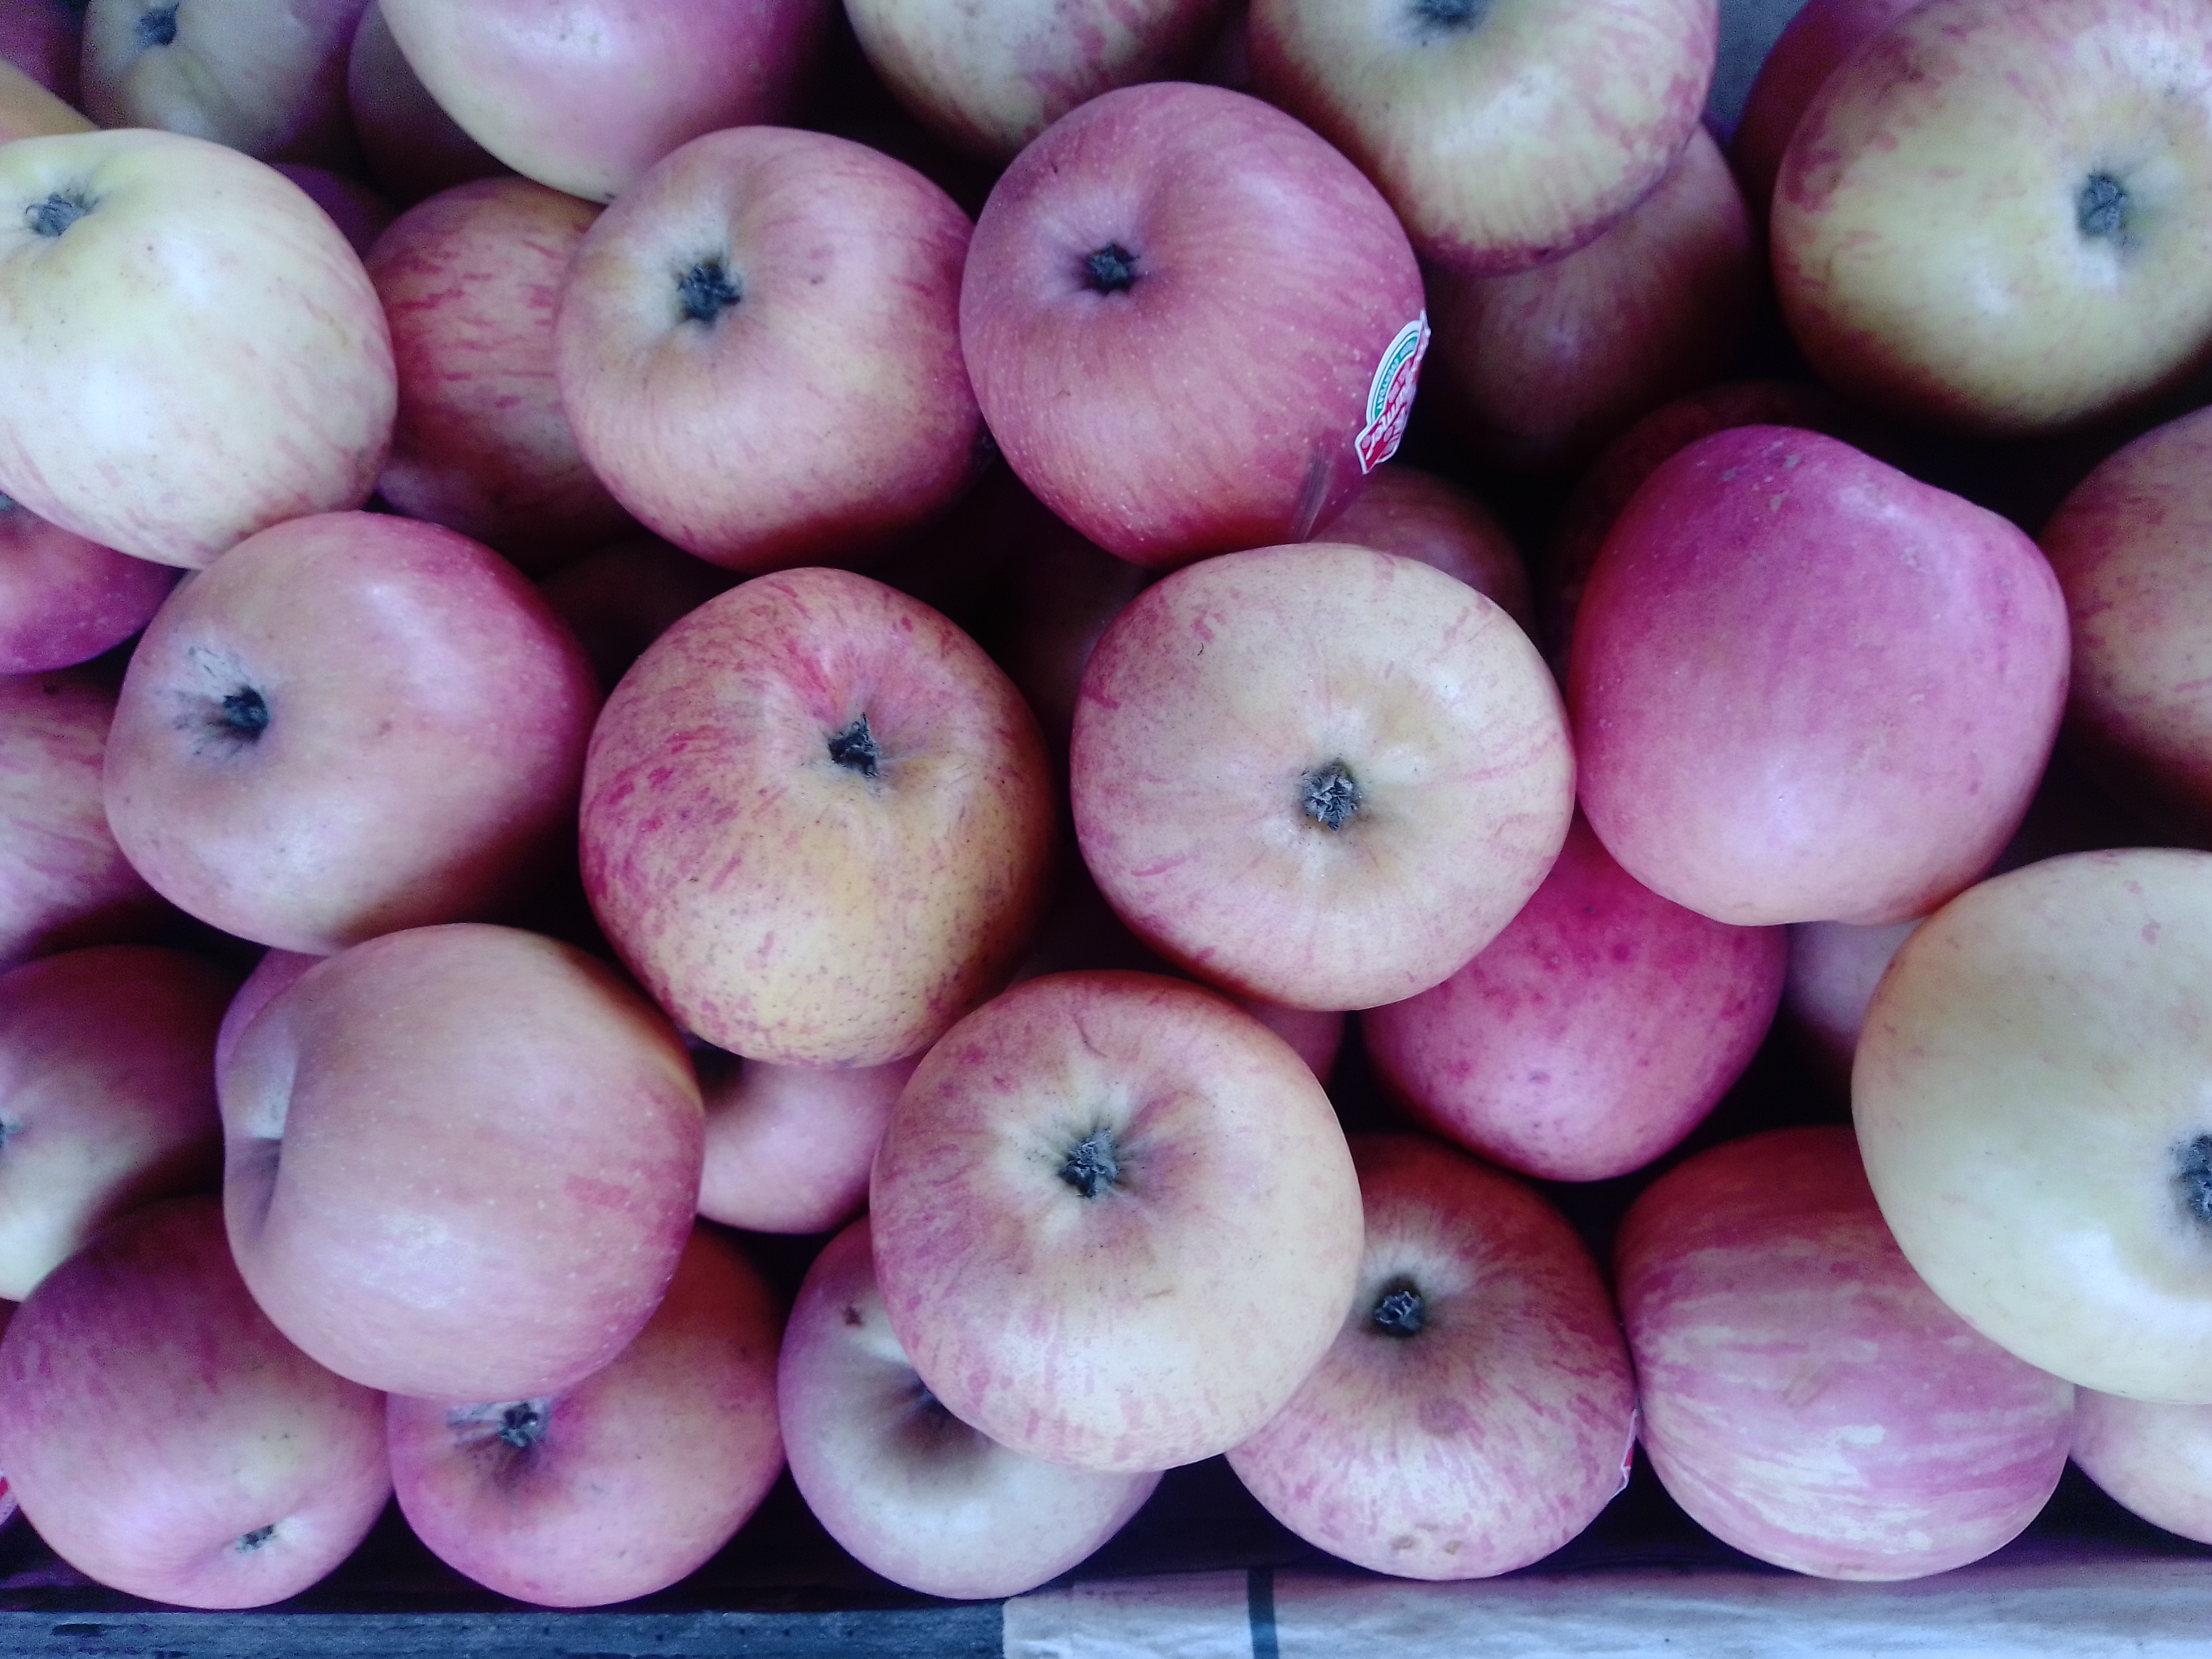
Fruit: apple
Condition: fresh